Ma Faxiang

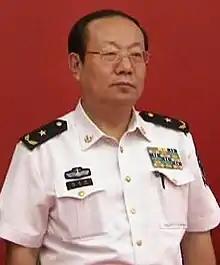

Ma Faxiang (1953 – 13 November 2014) was a Chinese vice admiral ("zhong jiang") who served as Deputy Political Commissar of the People's Liberation Army Navy (PLAN). He came under investigation for corruption and died by suicide in November 2014.